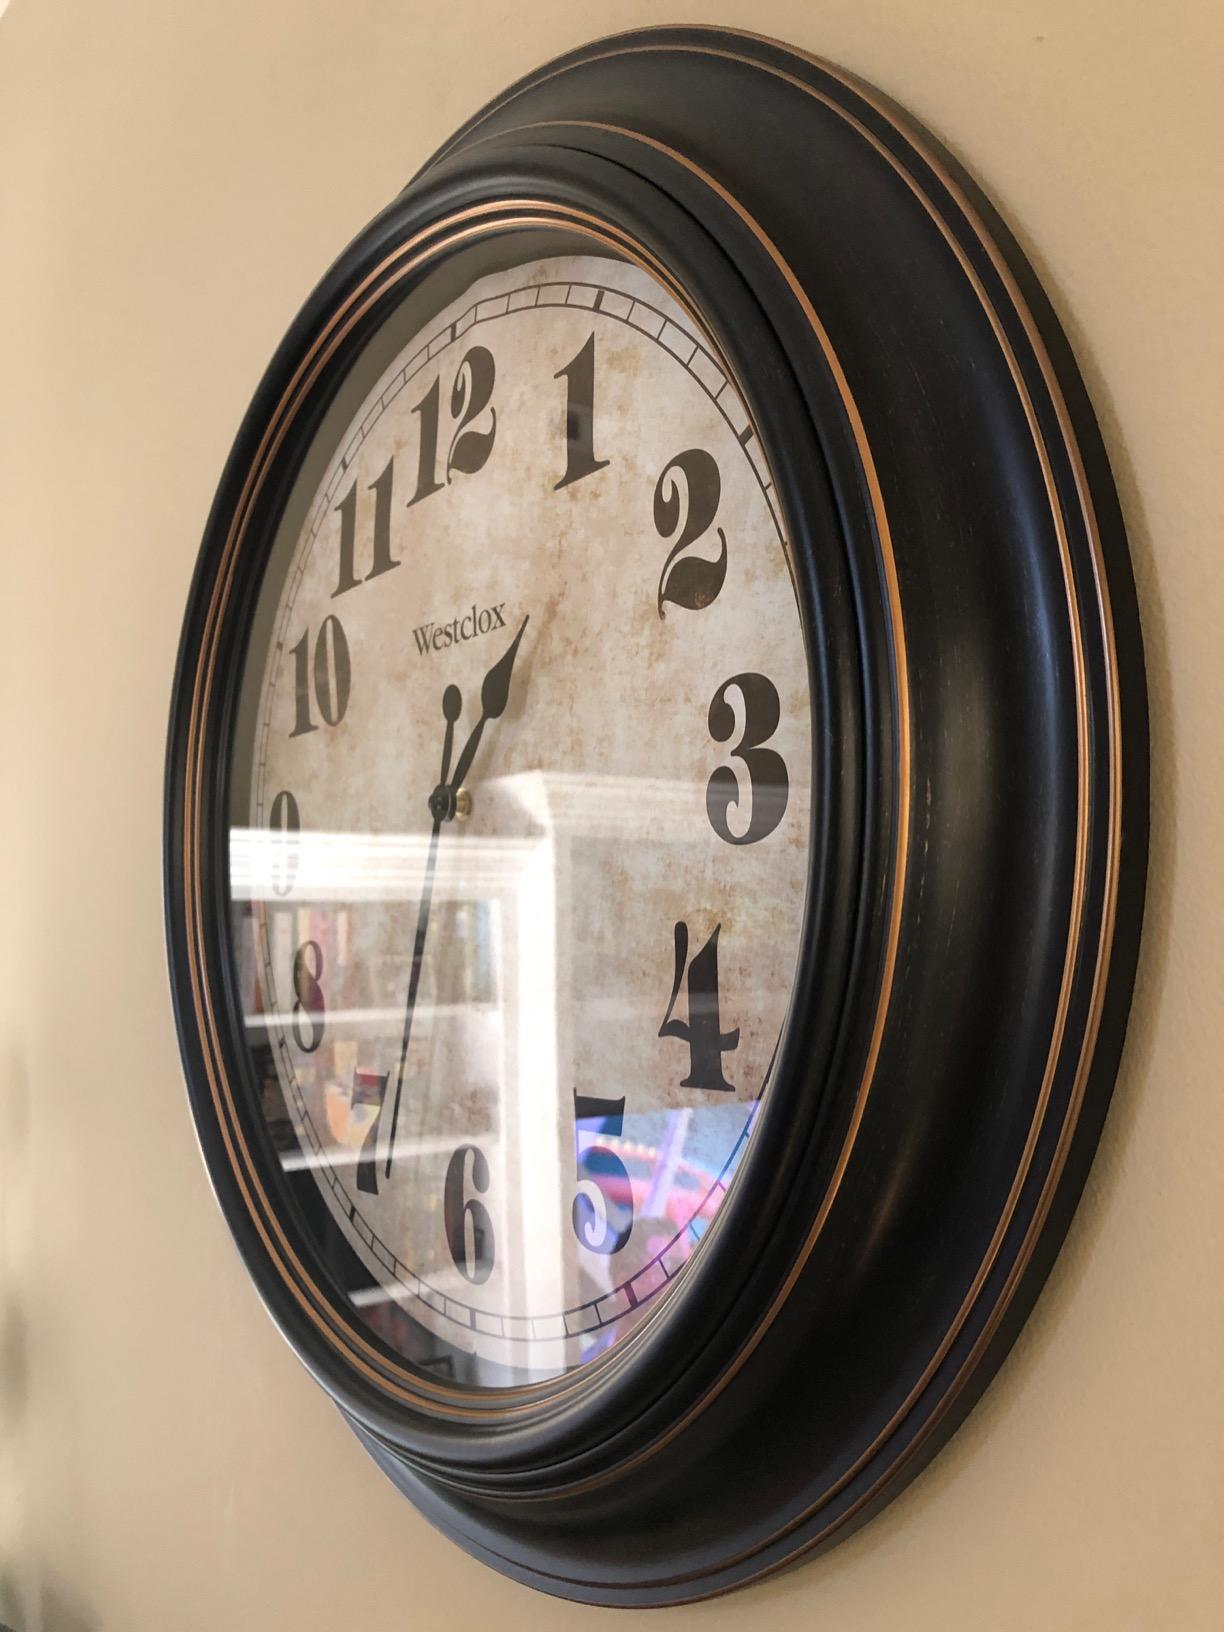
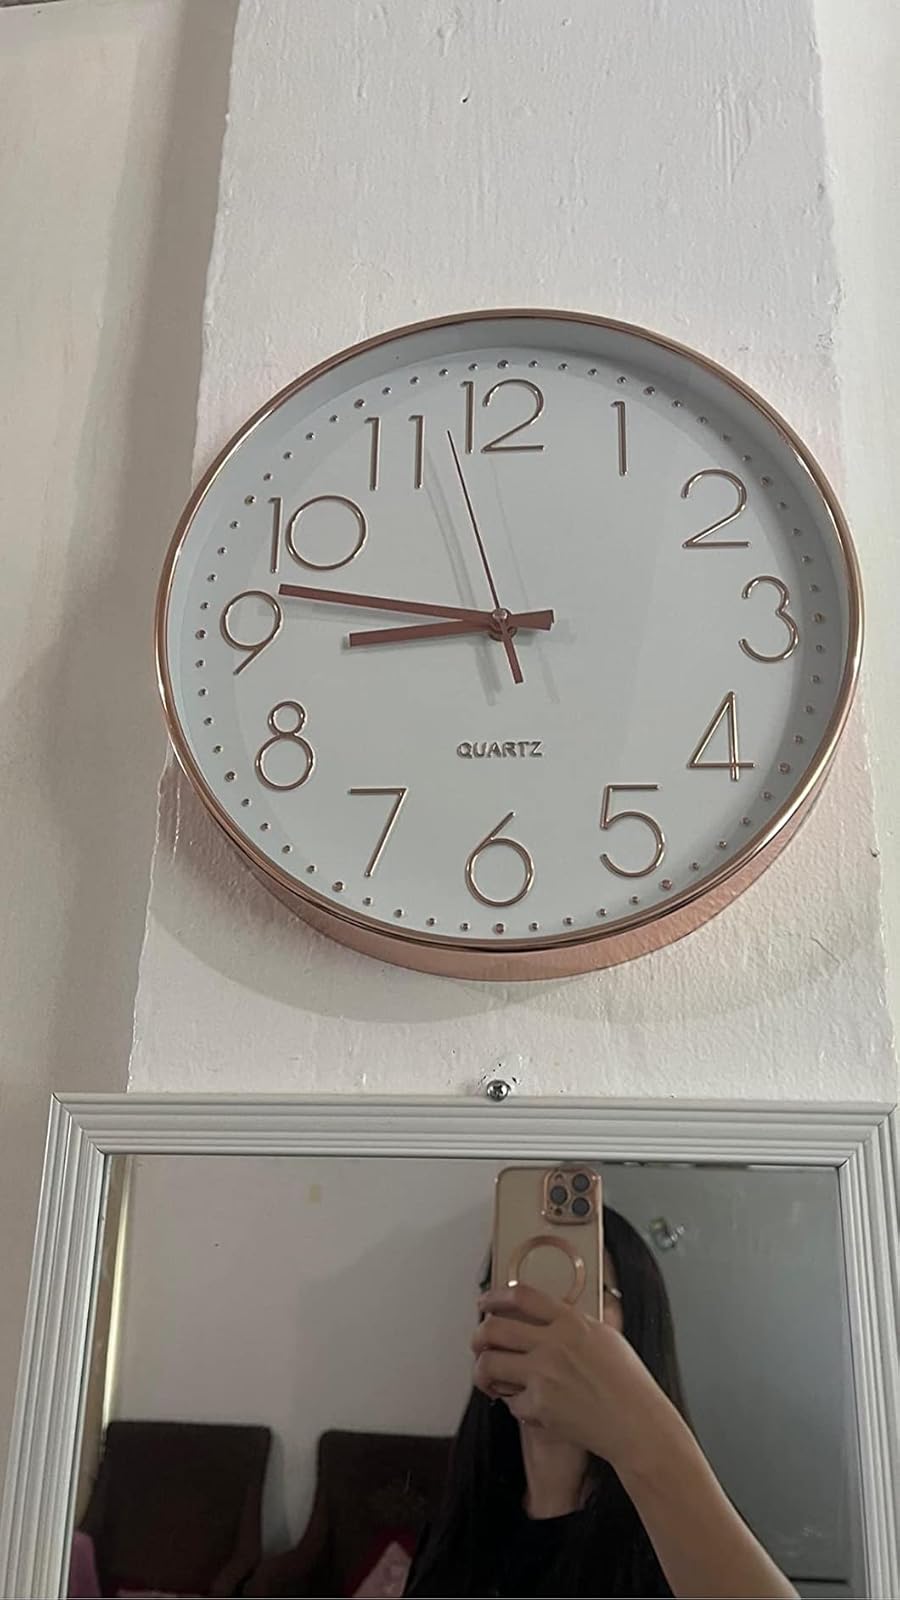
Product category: clock
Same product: no